Pinakbet

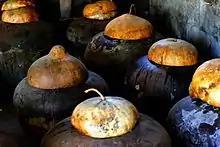
"Bugguóng" fermenting in "burnáy"— the main ingredient of pinakbet.

Bagoong provides the base. However, dried whole krill or smaller shrimp, larger headless dried shrimp, and dried anchovies, can be used to further enhance the broth similar to Japanese or Korean "" without having to use MSG. Other than for the aromatic vegetables (garlic, ginger, shallots), no other flavoring enhancers and spices such as peppercorns or bay leaves are used.